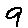
Label: 9